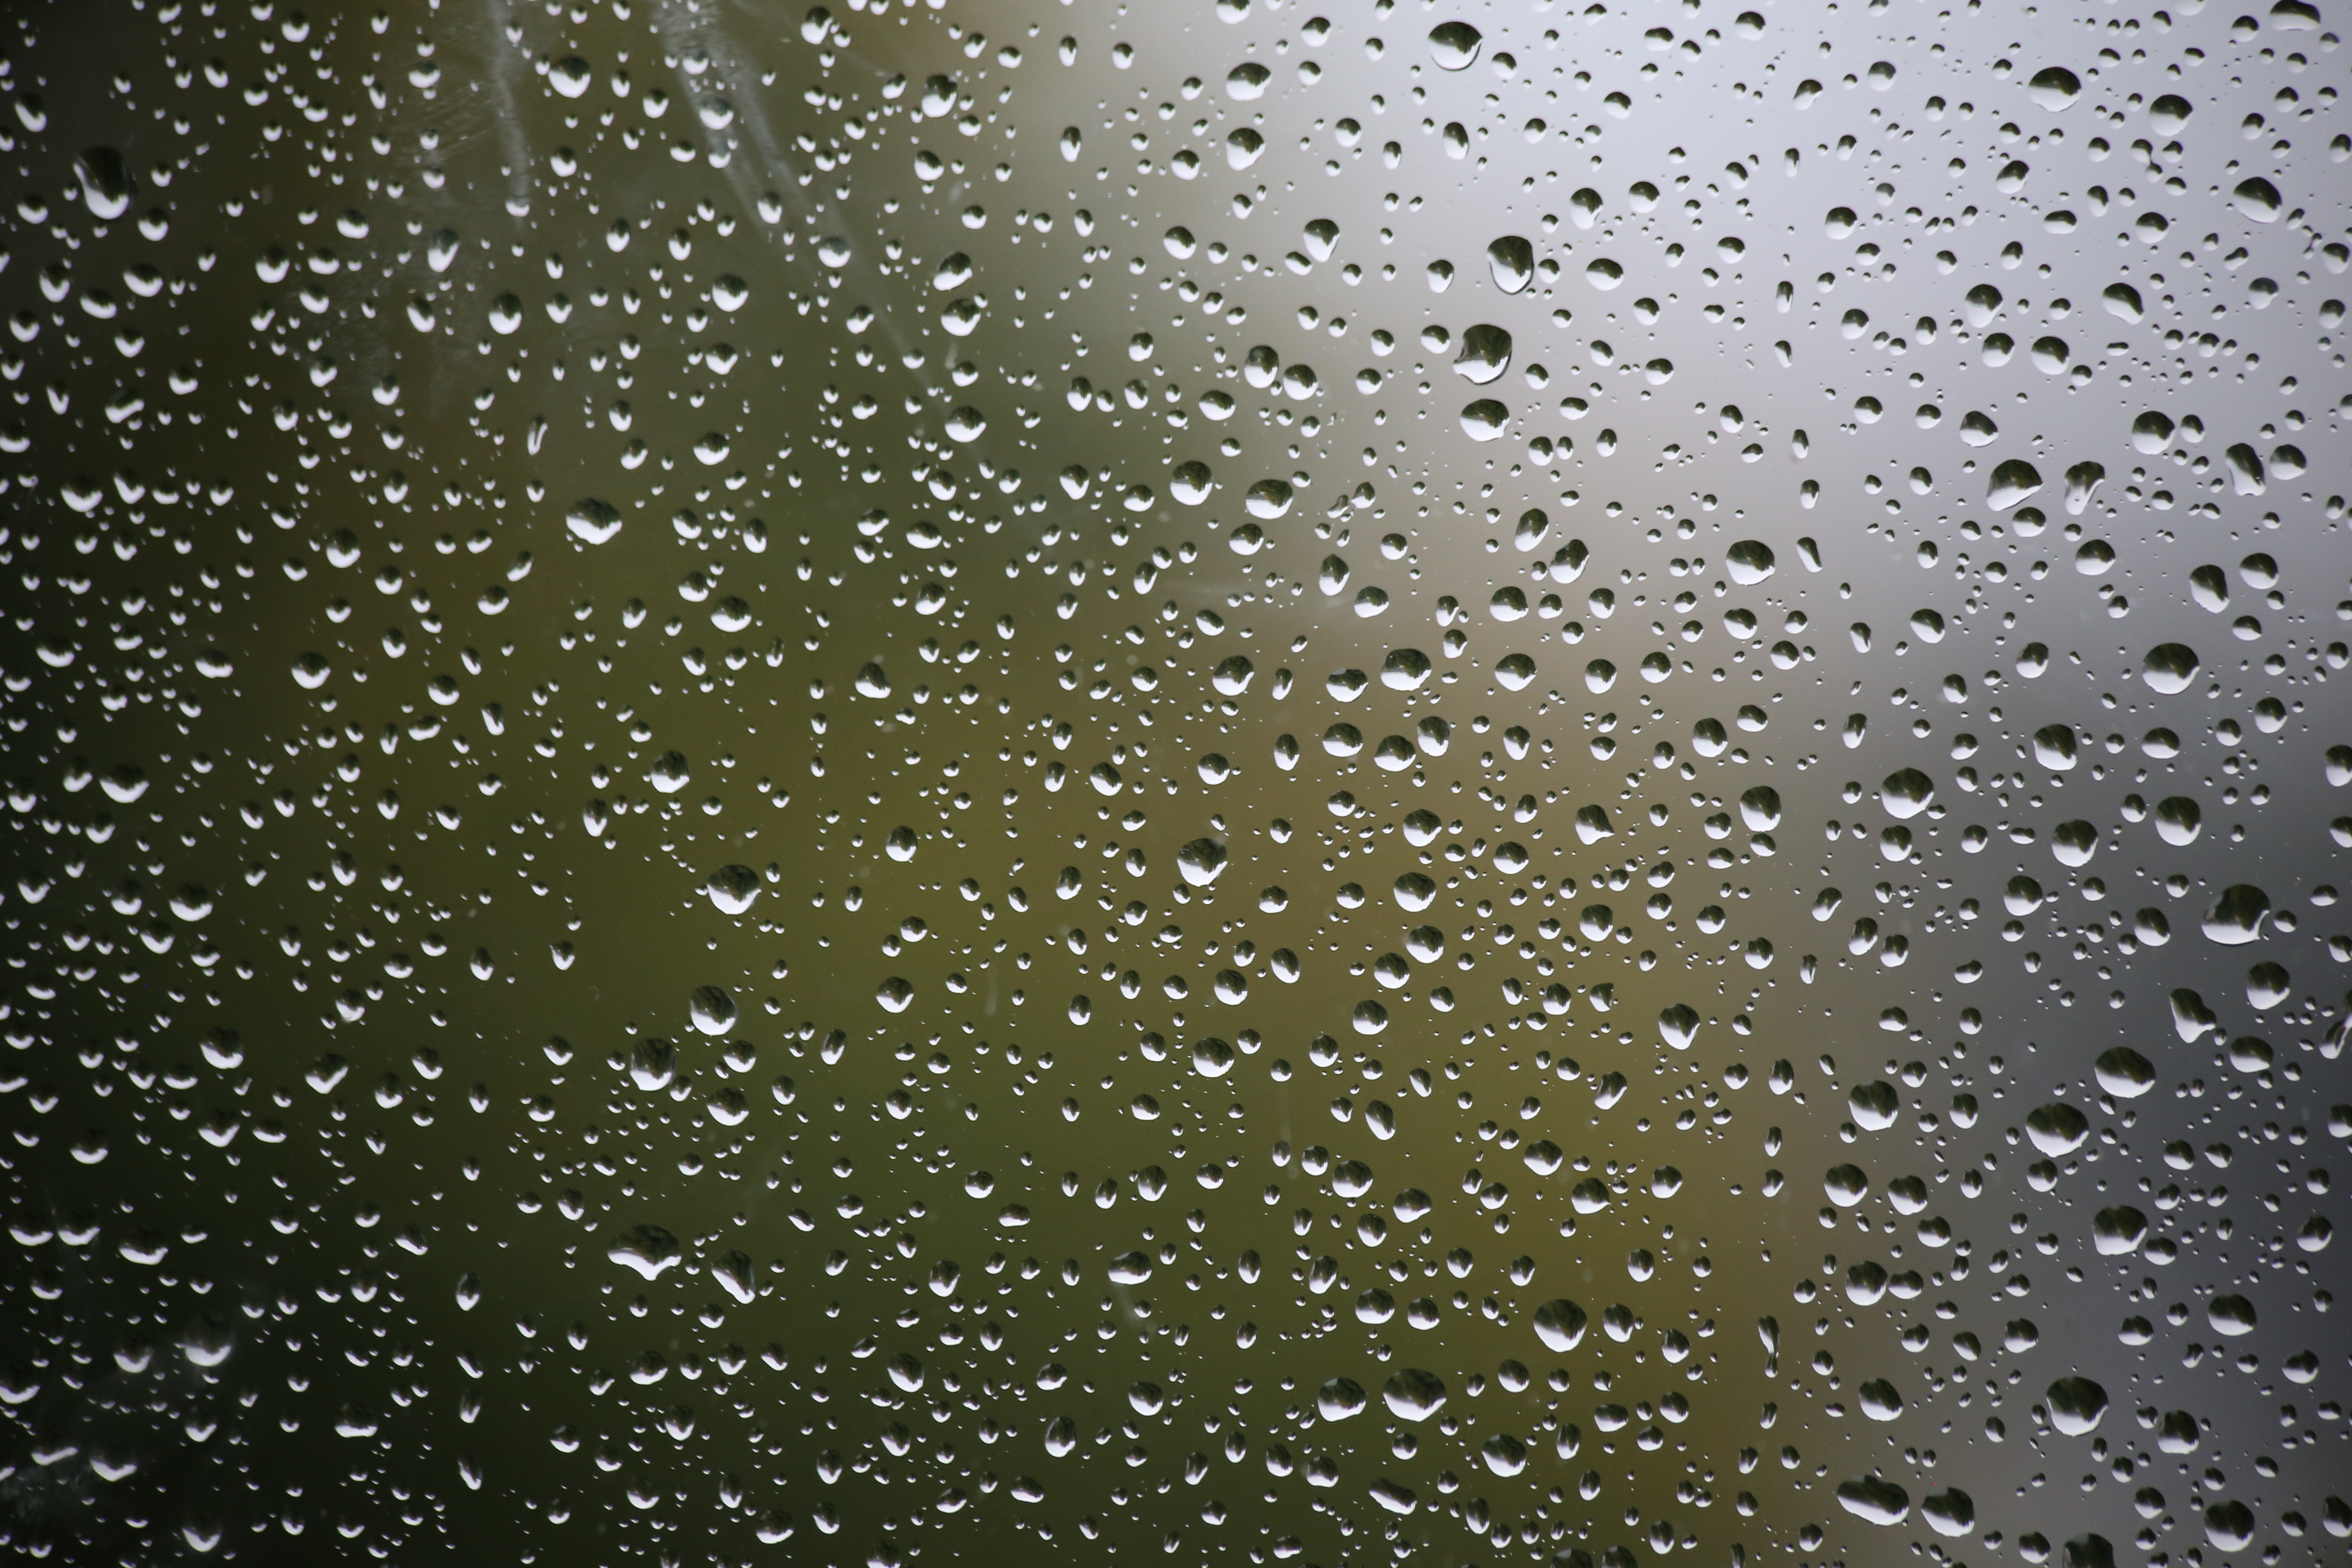
water, drop, sunlight, rain, leaf, wet, reflection, autumn, weather, drip, window pane, mood, freezing, macro photography